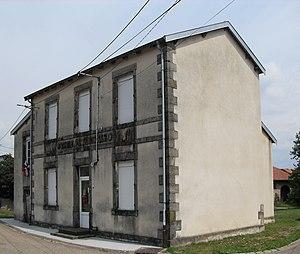
La mairie de Blémerey (Département des Vosges), l'ancienne école communale
Blémerey est une commune française située à l'ouest du département des Vosges, en région Grand Est. La commune est limitrophe de la Meurthe-et-Moselle. Avec seulement 28 habitants, c'est une des communes les moins peuplées des Vosges.